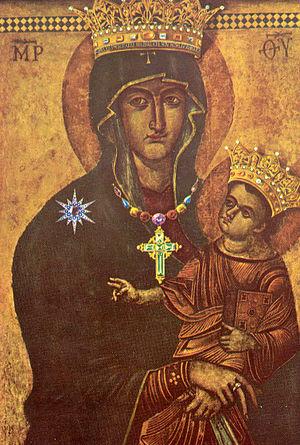
Reine du ciel est un titre donné à Marie, mère de Jésus, par les chrétiens principalement de l'Église catholique et l'Église orthodoxe, dans une certaine mesure, par l'anglicanisme et certaines Églises évangéliques luthériennes telles que l'Église de Suède. Le titre est une conséquence du premier concile d'Éphèse au Vᵉ siècle, dans lequel Marie fut proclamée Theotokos, titre traduit en latin par Mater Dei, en français Mère de Dieu.